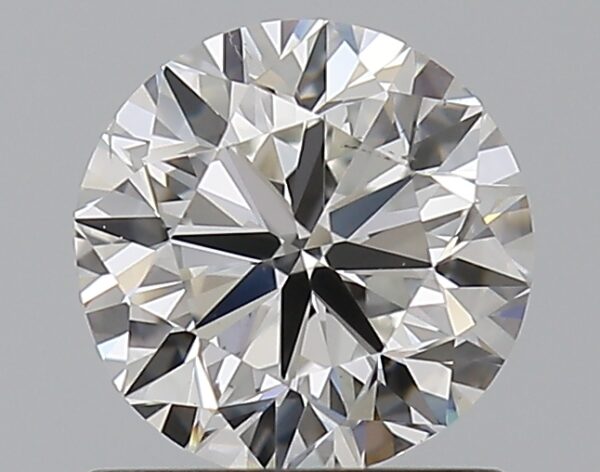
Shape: round
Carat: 0.9
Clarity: SI1
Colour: G
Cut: VG
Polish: EX
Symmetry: VG
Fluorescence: N
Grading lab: GIA
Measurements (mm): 6 x 6.07 x 3.84